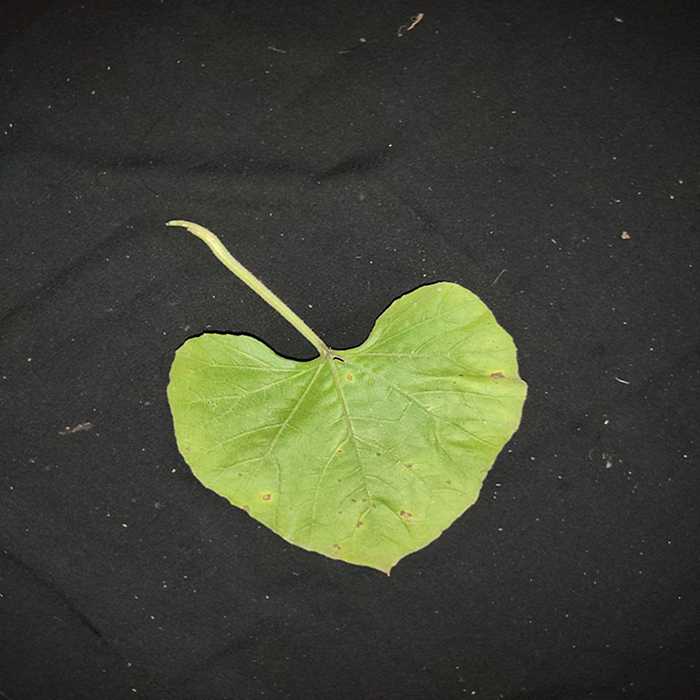
Plant: Bottle gourd
Label: Anthracnose